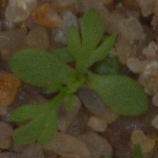
Label: scentless_mayweed